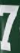
Number: 7